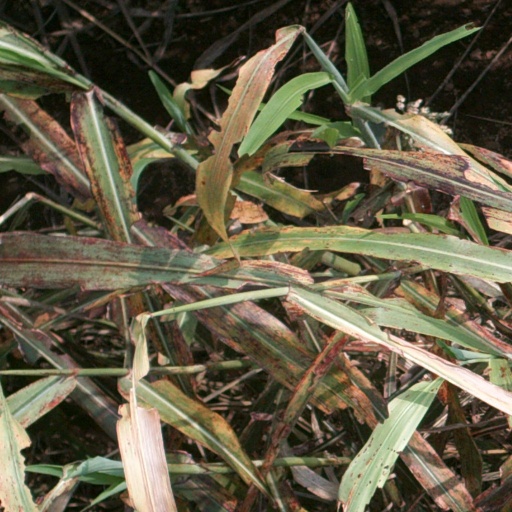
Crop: sorghum